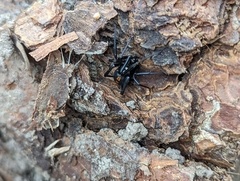
Species: Lactrodectus_hesperus